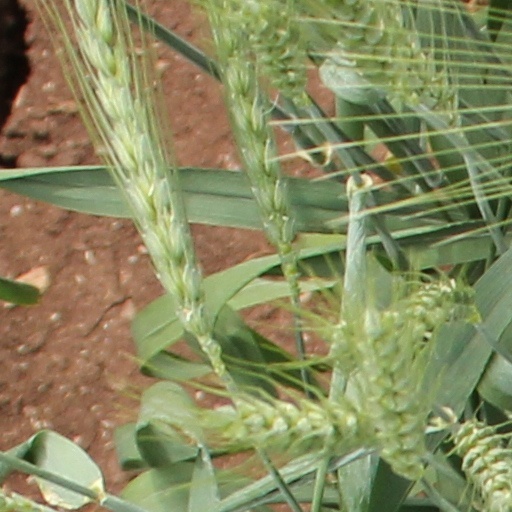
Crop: wheat